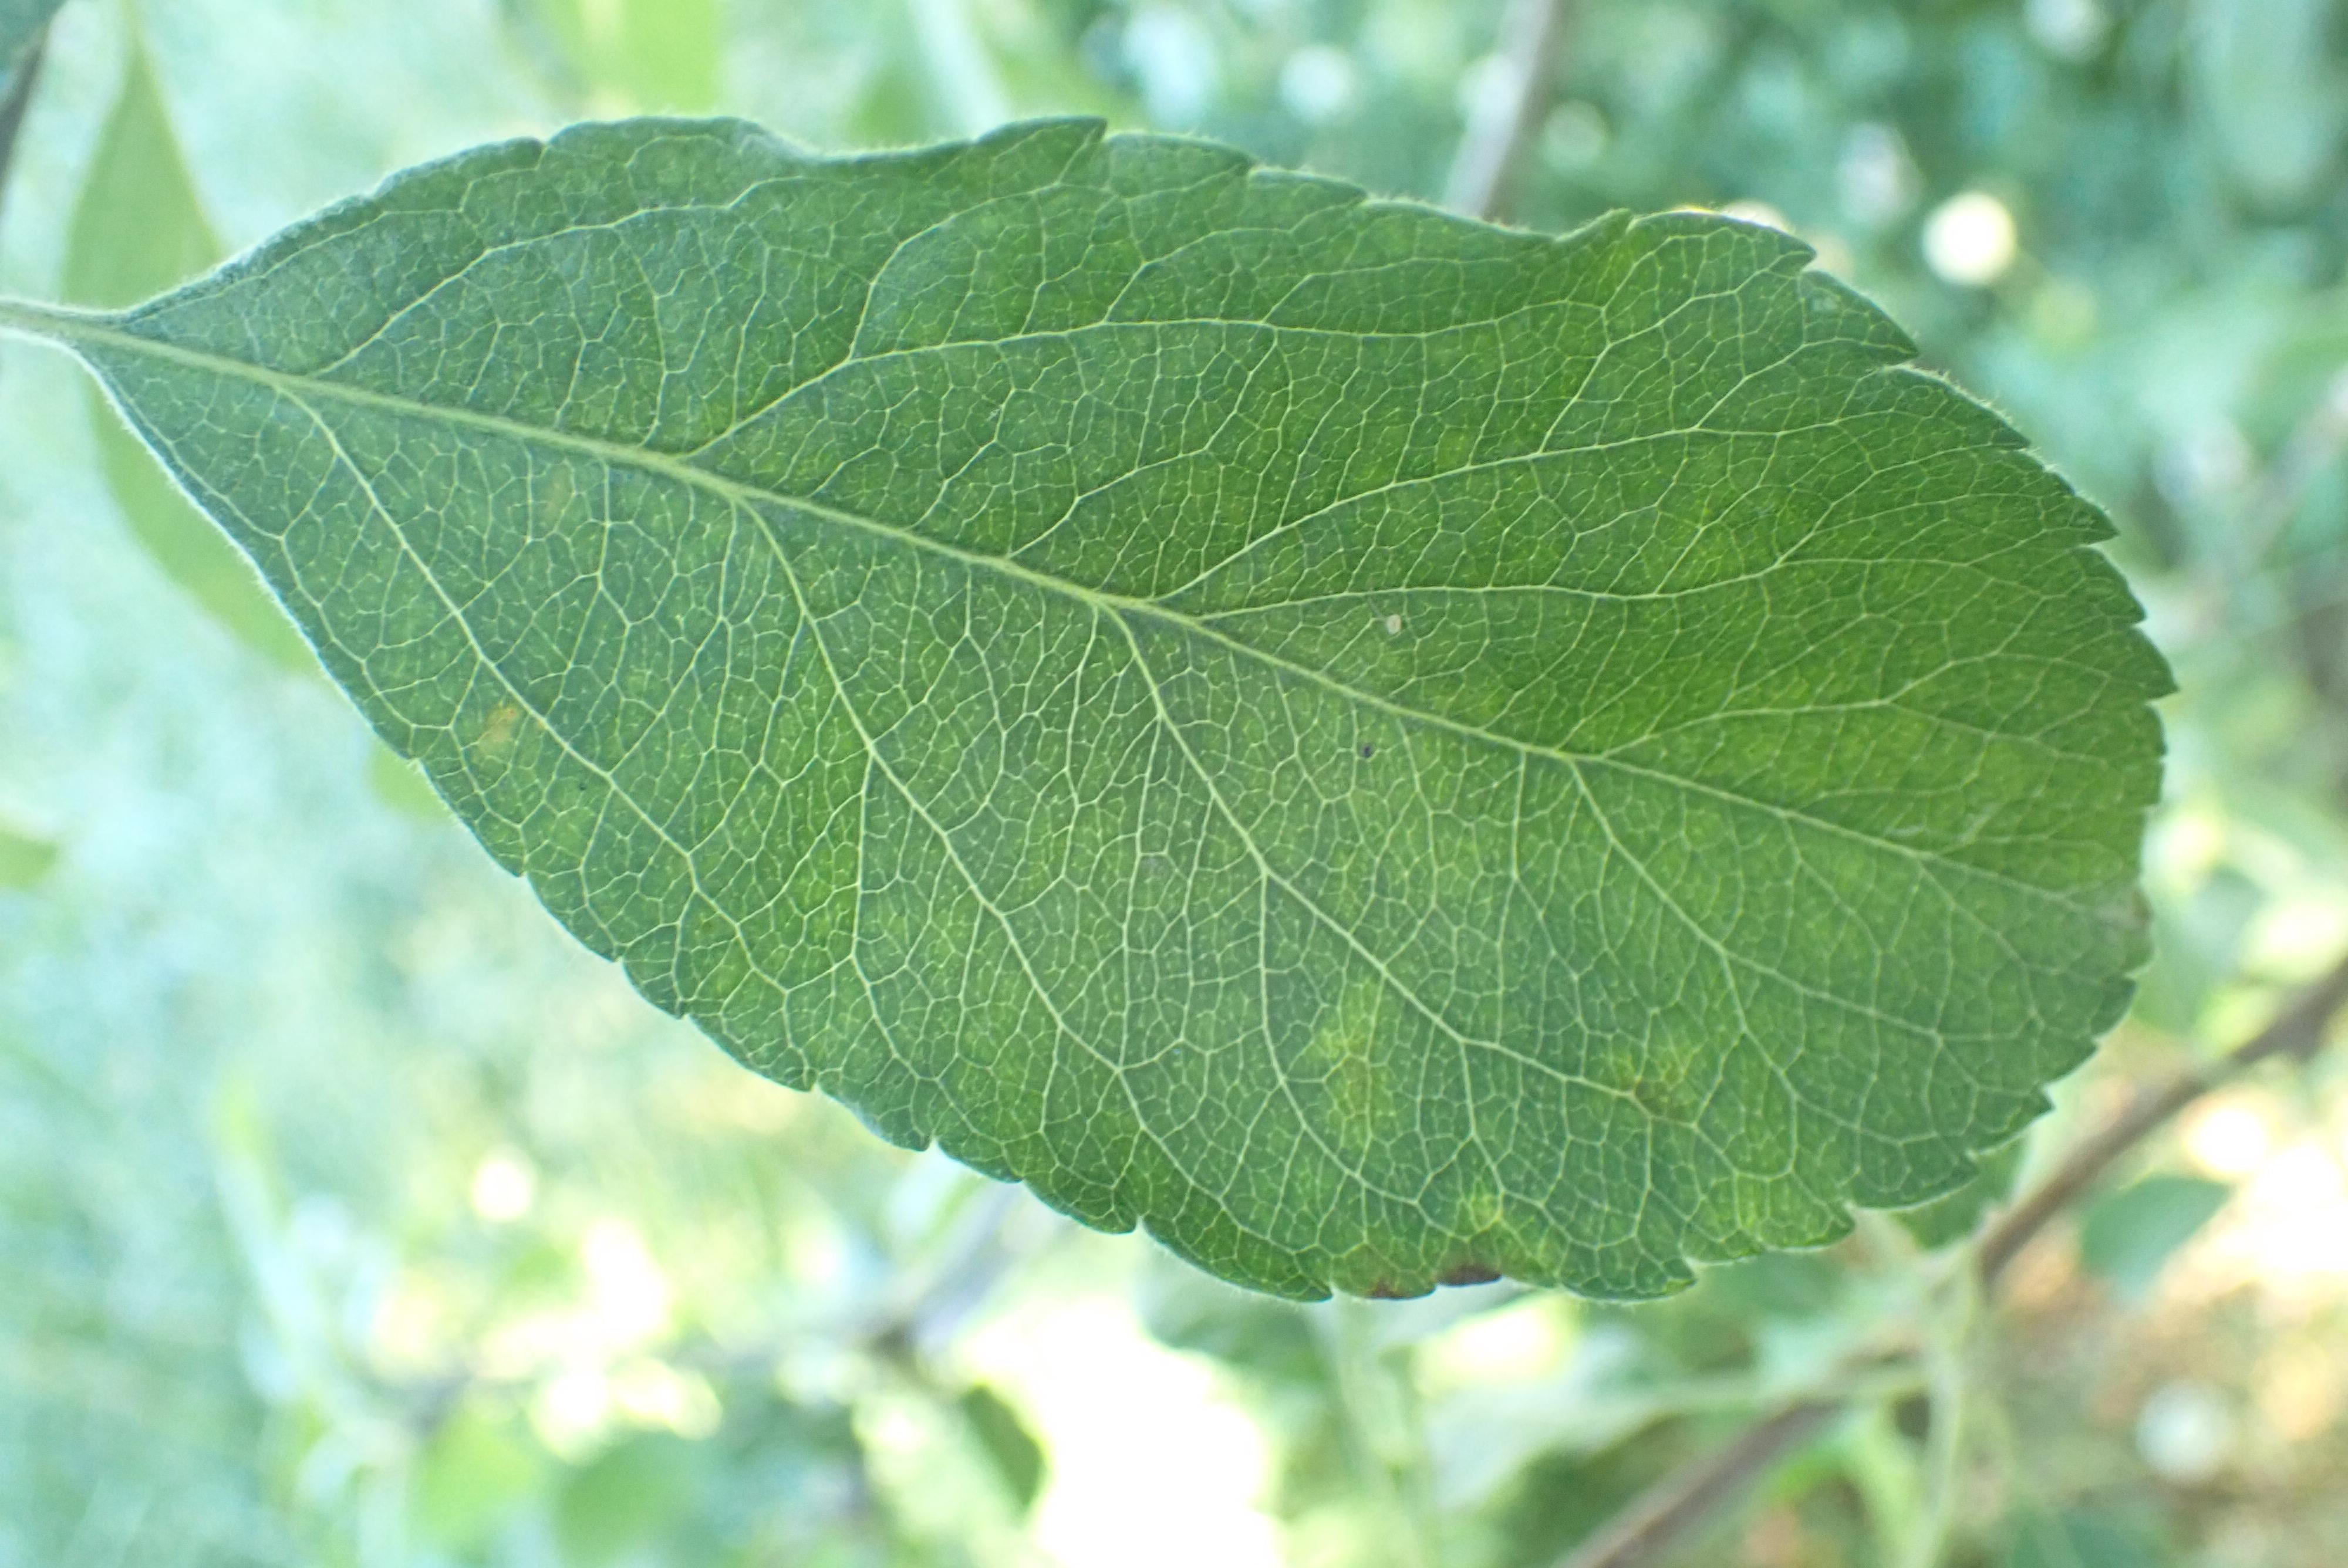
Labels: scab